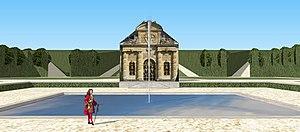
Vue restituée en se plaçant devant le Nymphée de Wideville.
Le château de Wideville est situé en France sur la commune de Crespières dans le département des Yvelines, en région Île-de-France, à 17 km à l'ouest de Saint-Germain-en-Laye.